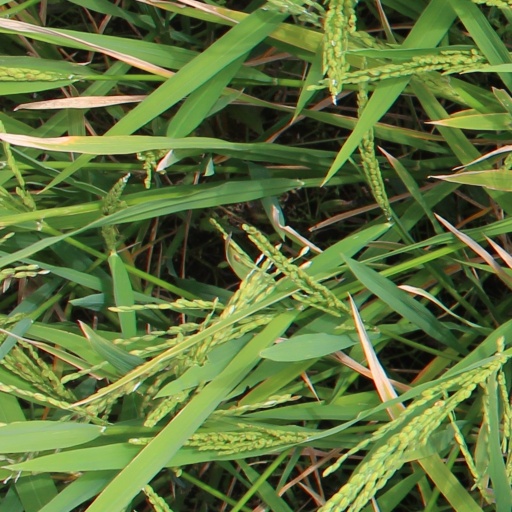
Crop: rice